Gulab Bagh and Zoo

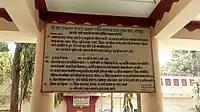
Information board inside Navlakha Mahal.

Gulab Bagh has a Navlakha Mahal or Navlakha Palace, which is a religious place for Arya Samaj. This is situated at the center most area of the entire garden. This is considered to be one of the places where Dayananda Saraswati, the founder of Arya Samaj had spent his spiritual life. Swami Dayanand made correction to his book Satyarth Prakash at Navlakha Mahal and printed the second edition in Samvat 1939 (1882 CE).